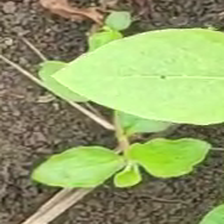
Weed species: Kena_(Commplina_benghalensio)